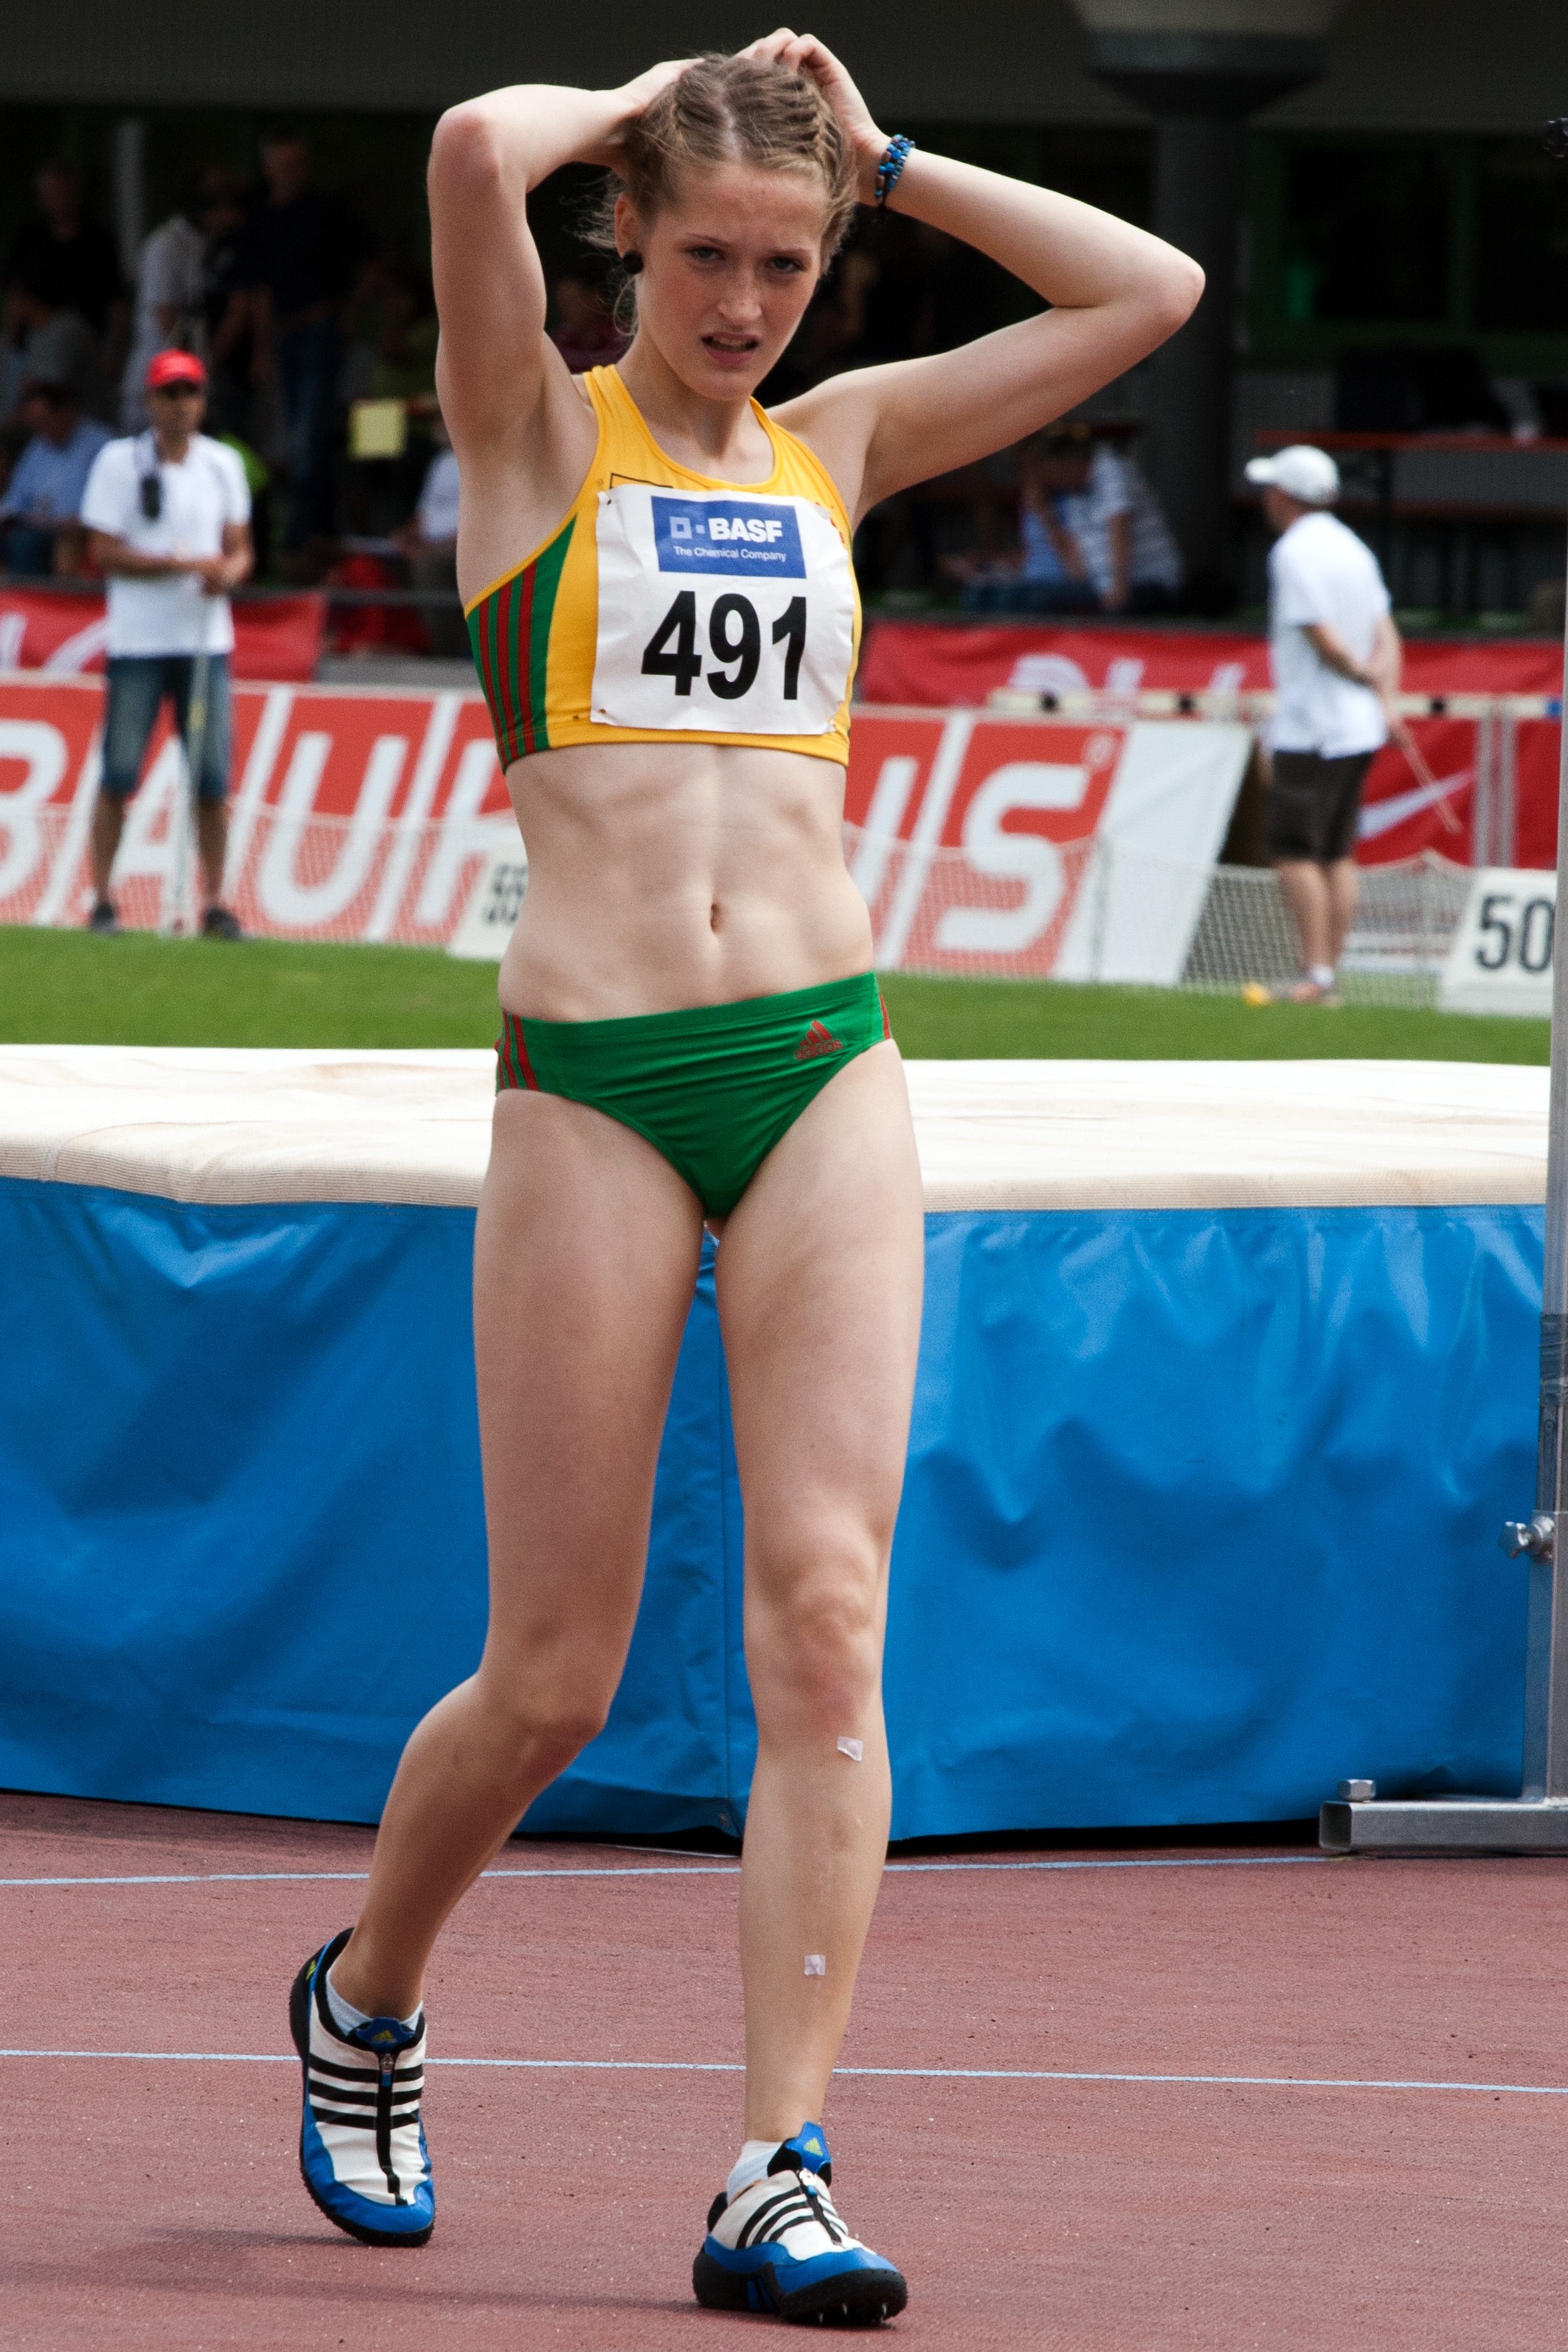
person, sport, running, jumping, sports, championship, endurance, athletics, sprint, physical exercise, junior gala mannheim, human action, track and field athletics, high jump, heptathlon, middle distance running, 800 metres, 4 100 metres relay, racewalking